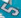
Number: 5